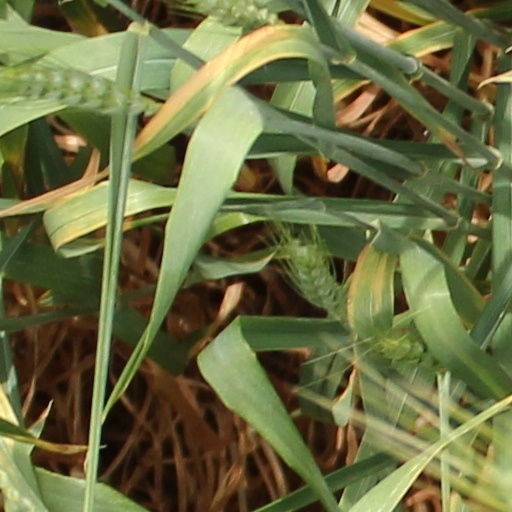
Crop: wheat